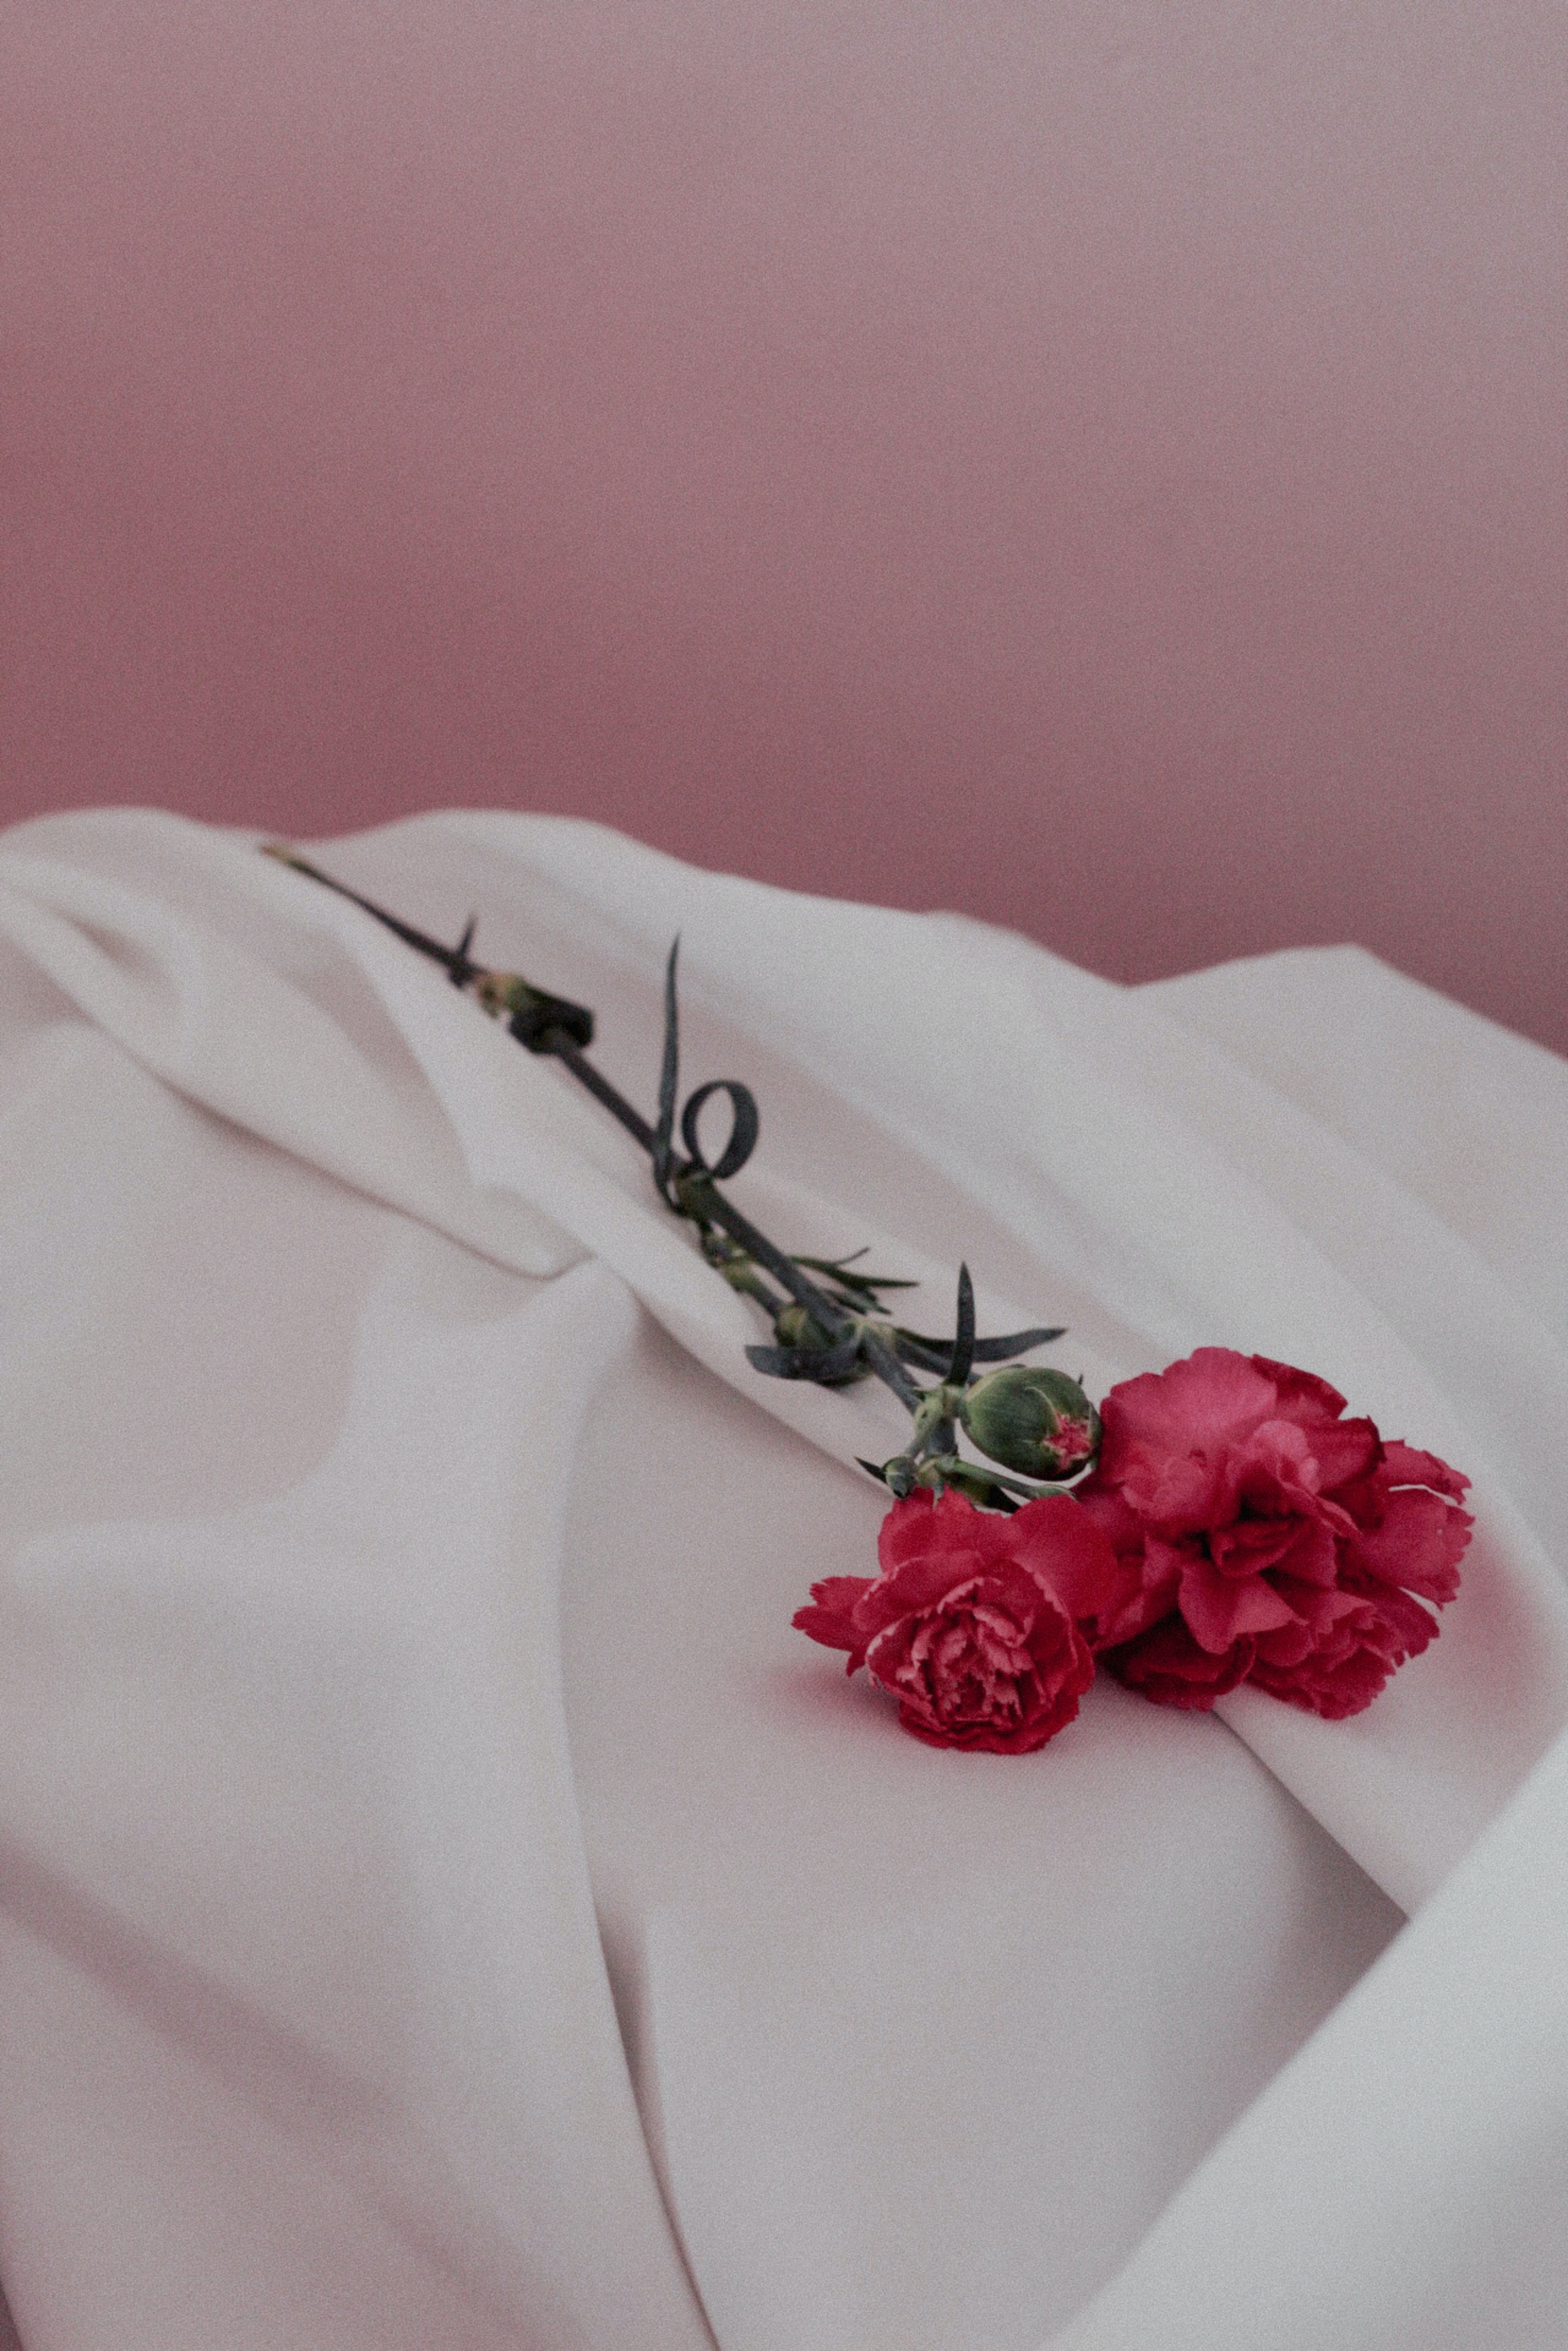
flower, petal, sleeve, plant, wedding ceremony supply, rose, magenta, artificial flower, bridal accessory, cut flowers, rose family, font, fashion accessory, carmine, jewellery, event, peach, rose order, floral design, pattern, fashion design, flowering plant, wrist, embellishment, linens, hair accessory, Hybrid tea rose, bouquet, tie, formal wear, garden roses, flower arranging